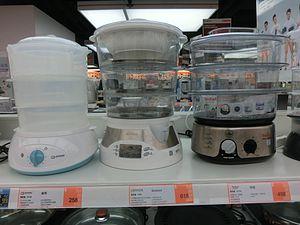
La cuisson à la vapeur est un mode de cuisson très ancien dans lequel la vapeur d'eau est utilisée comme gaz caloporteur. Les aliments sont déposés dans un ou plusieurs compartiments placés au-dessus d'une eau bouillante qui peut être aromatisée ou d'un bouillon.